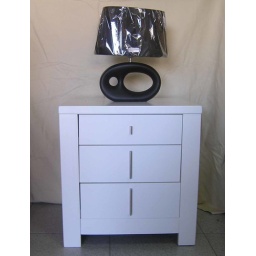
bedside table in white, black lamp